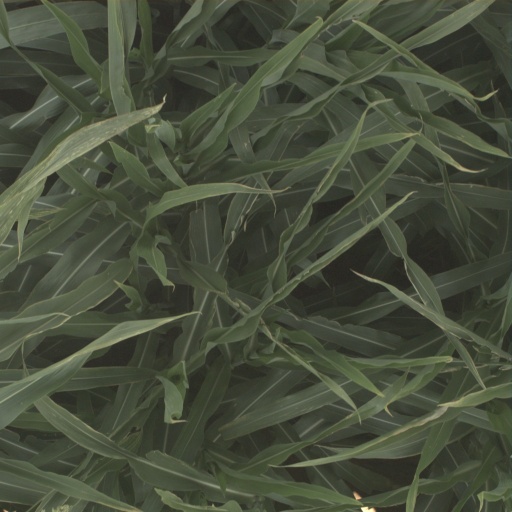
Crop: sorghum